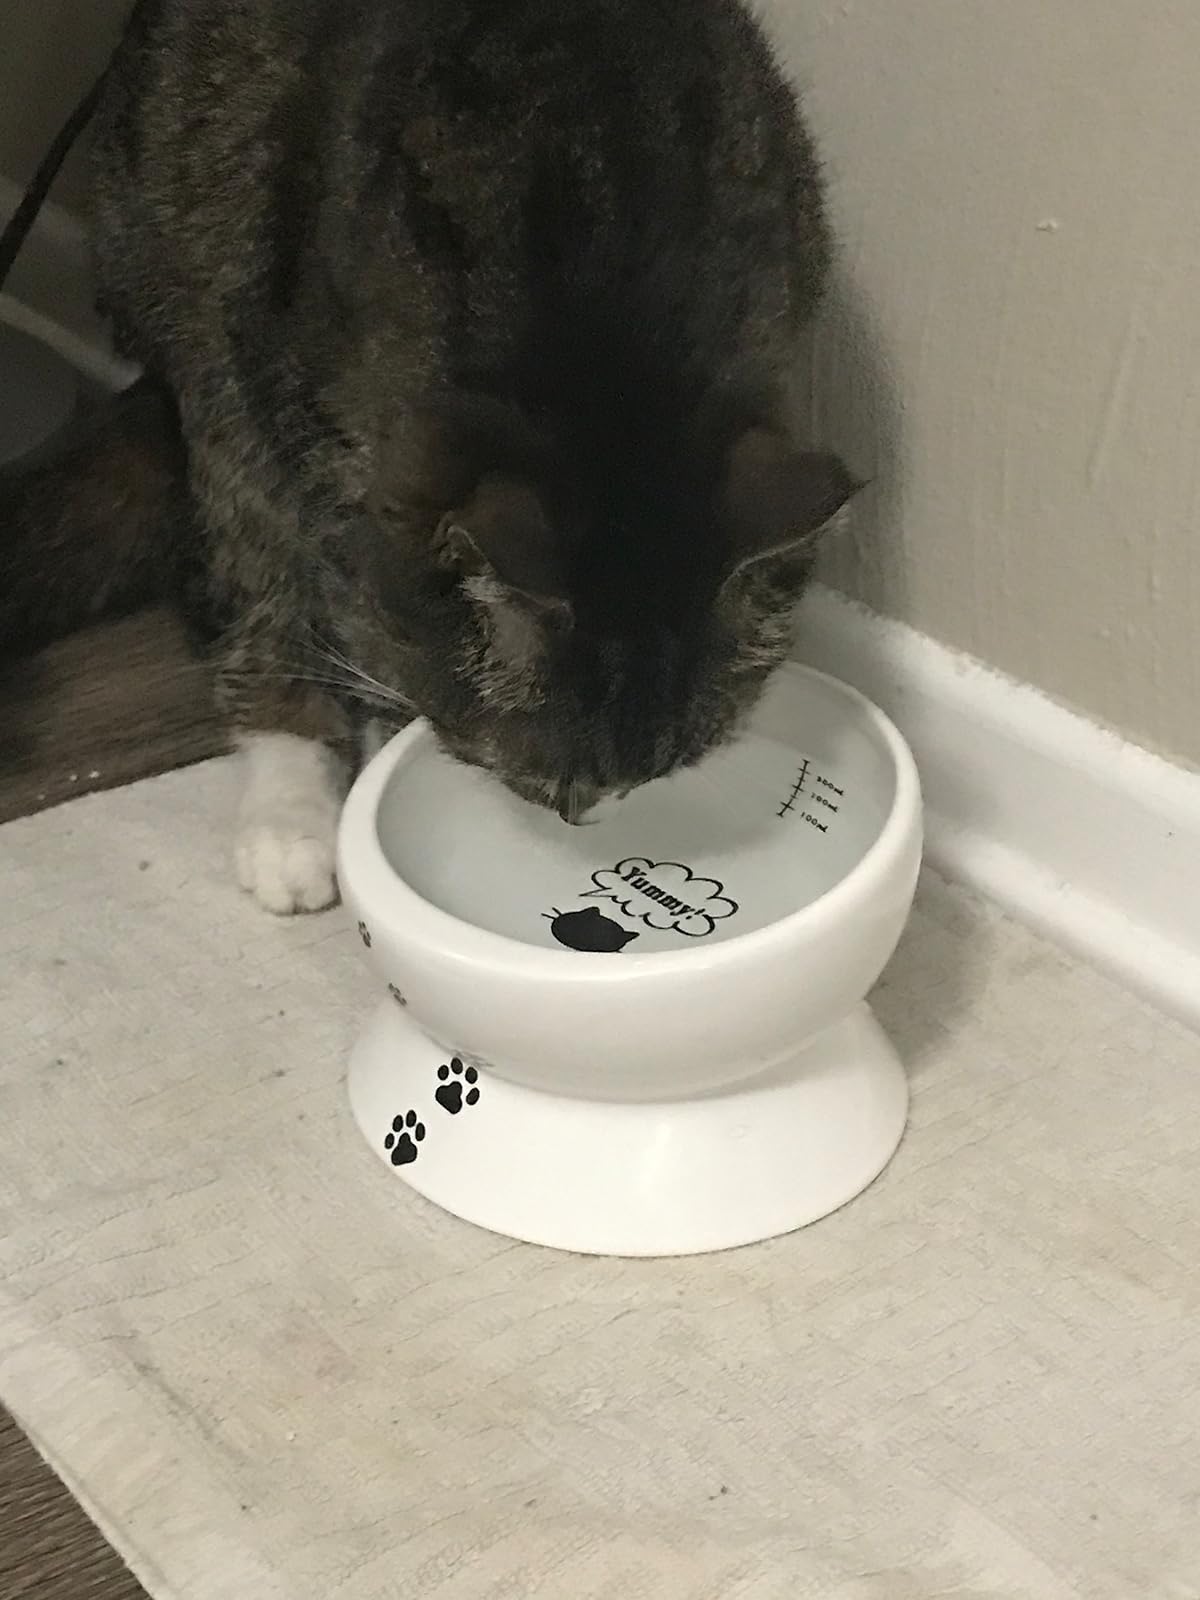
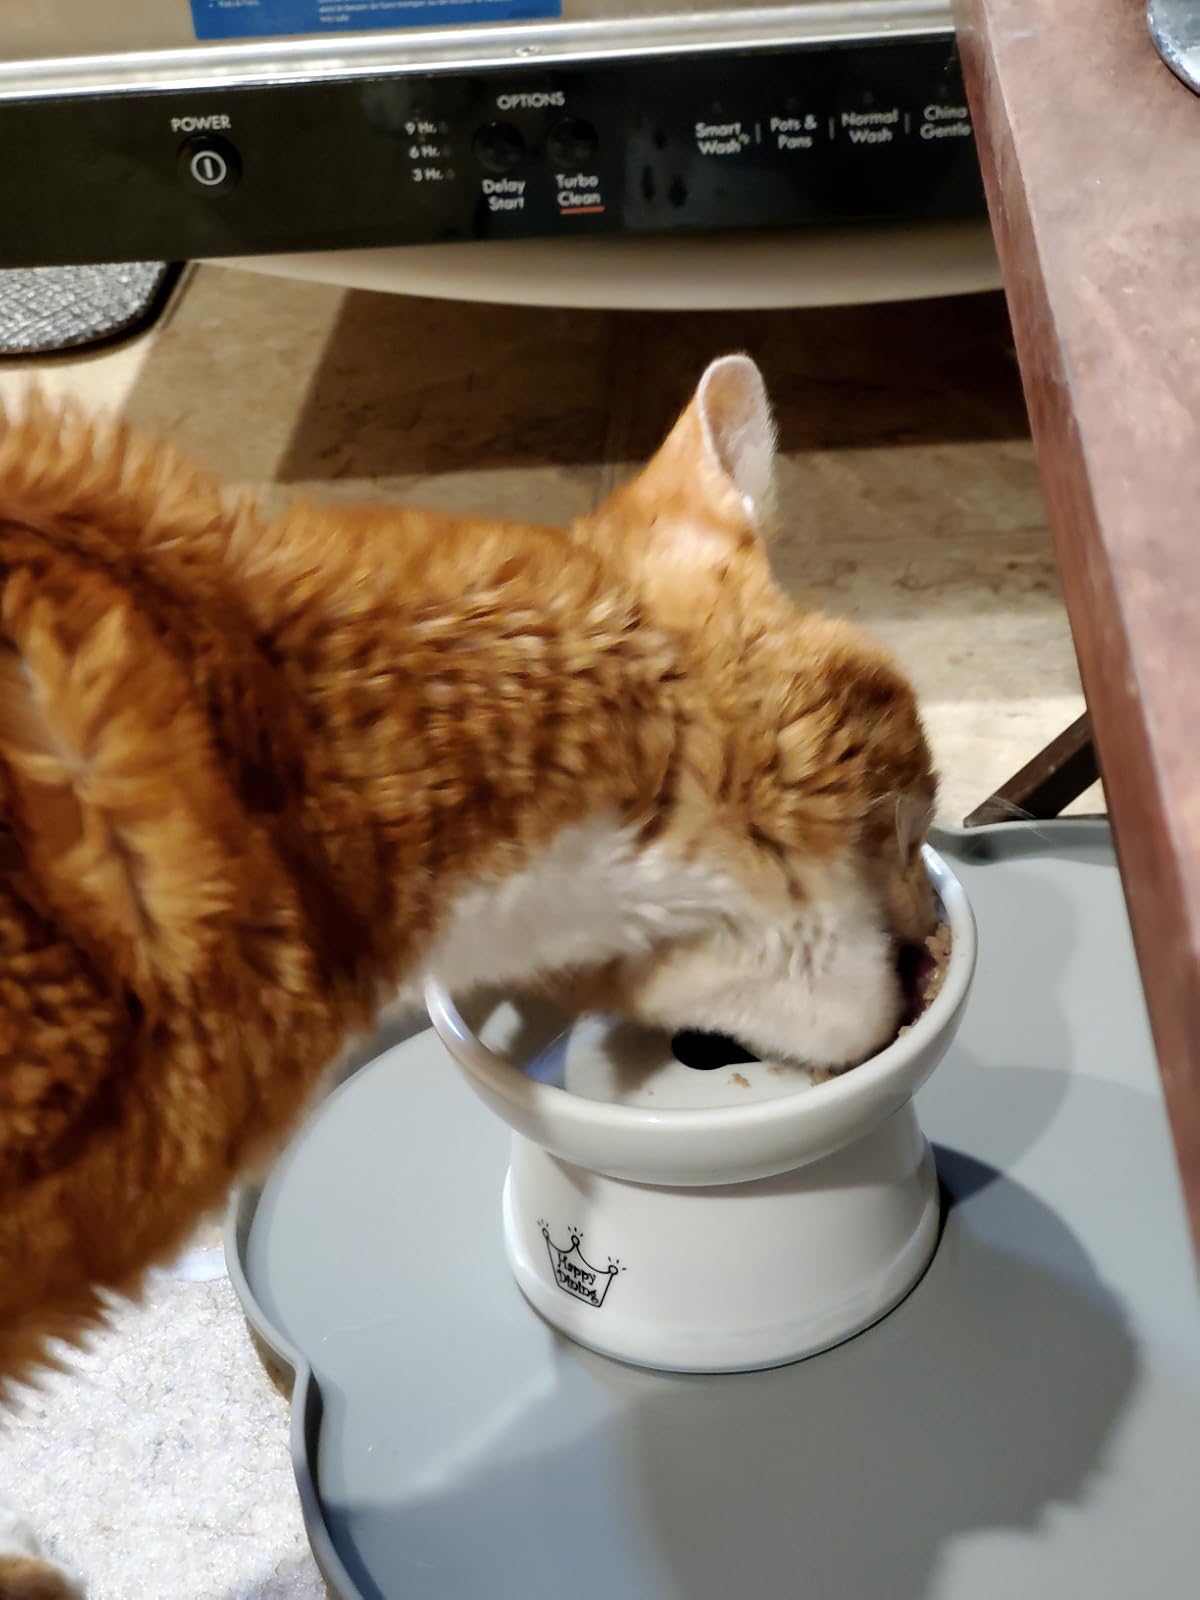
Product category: items_bowl
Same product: no